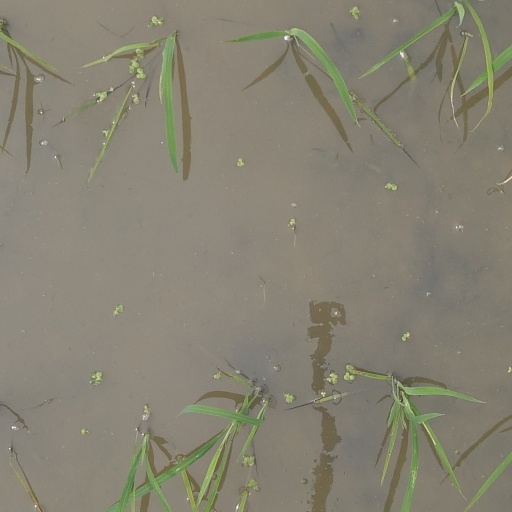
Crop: rice